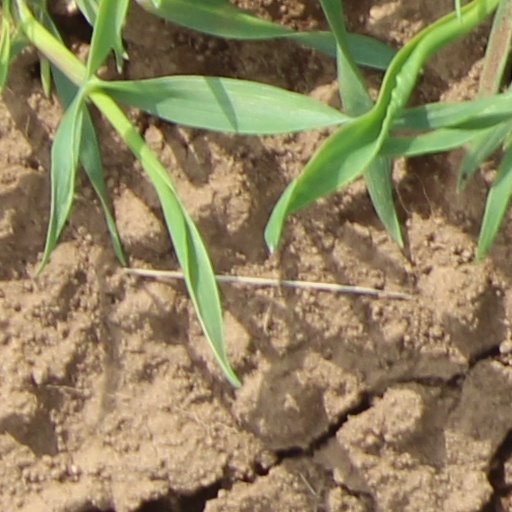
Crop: wheat